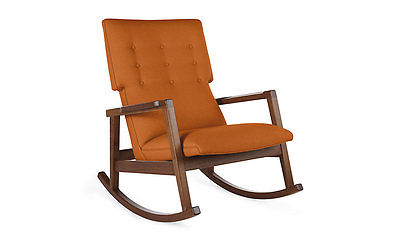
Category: chair